Hanover

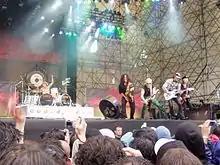
Hanover band, Scorpions

The "Telemax" communications tower, the tallest building in Lower Saxony and the highest television tower in northern Germany, lies in the district of Groß-Buchholz. Some other notable towers are the "VW-Tower" in the city centre and the old towers of the former middle-age defence belt: "Döhrener Tower", "Lister Tower" and the "Horse Tower".